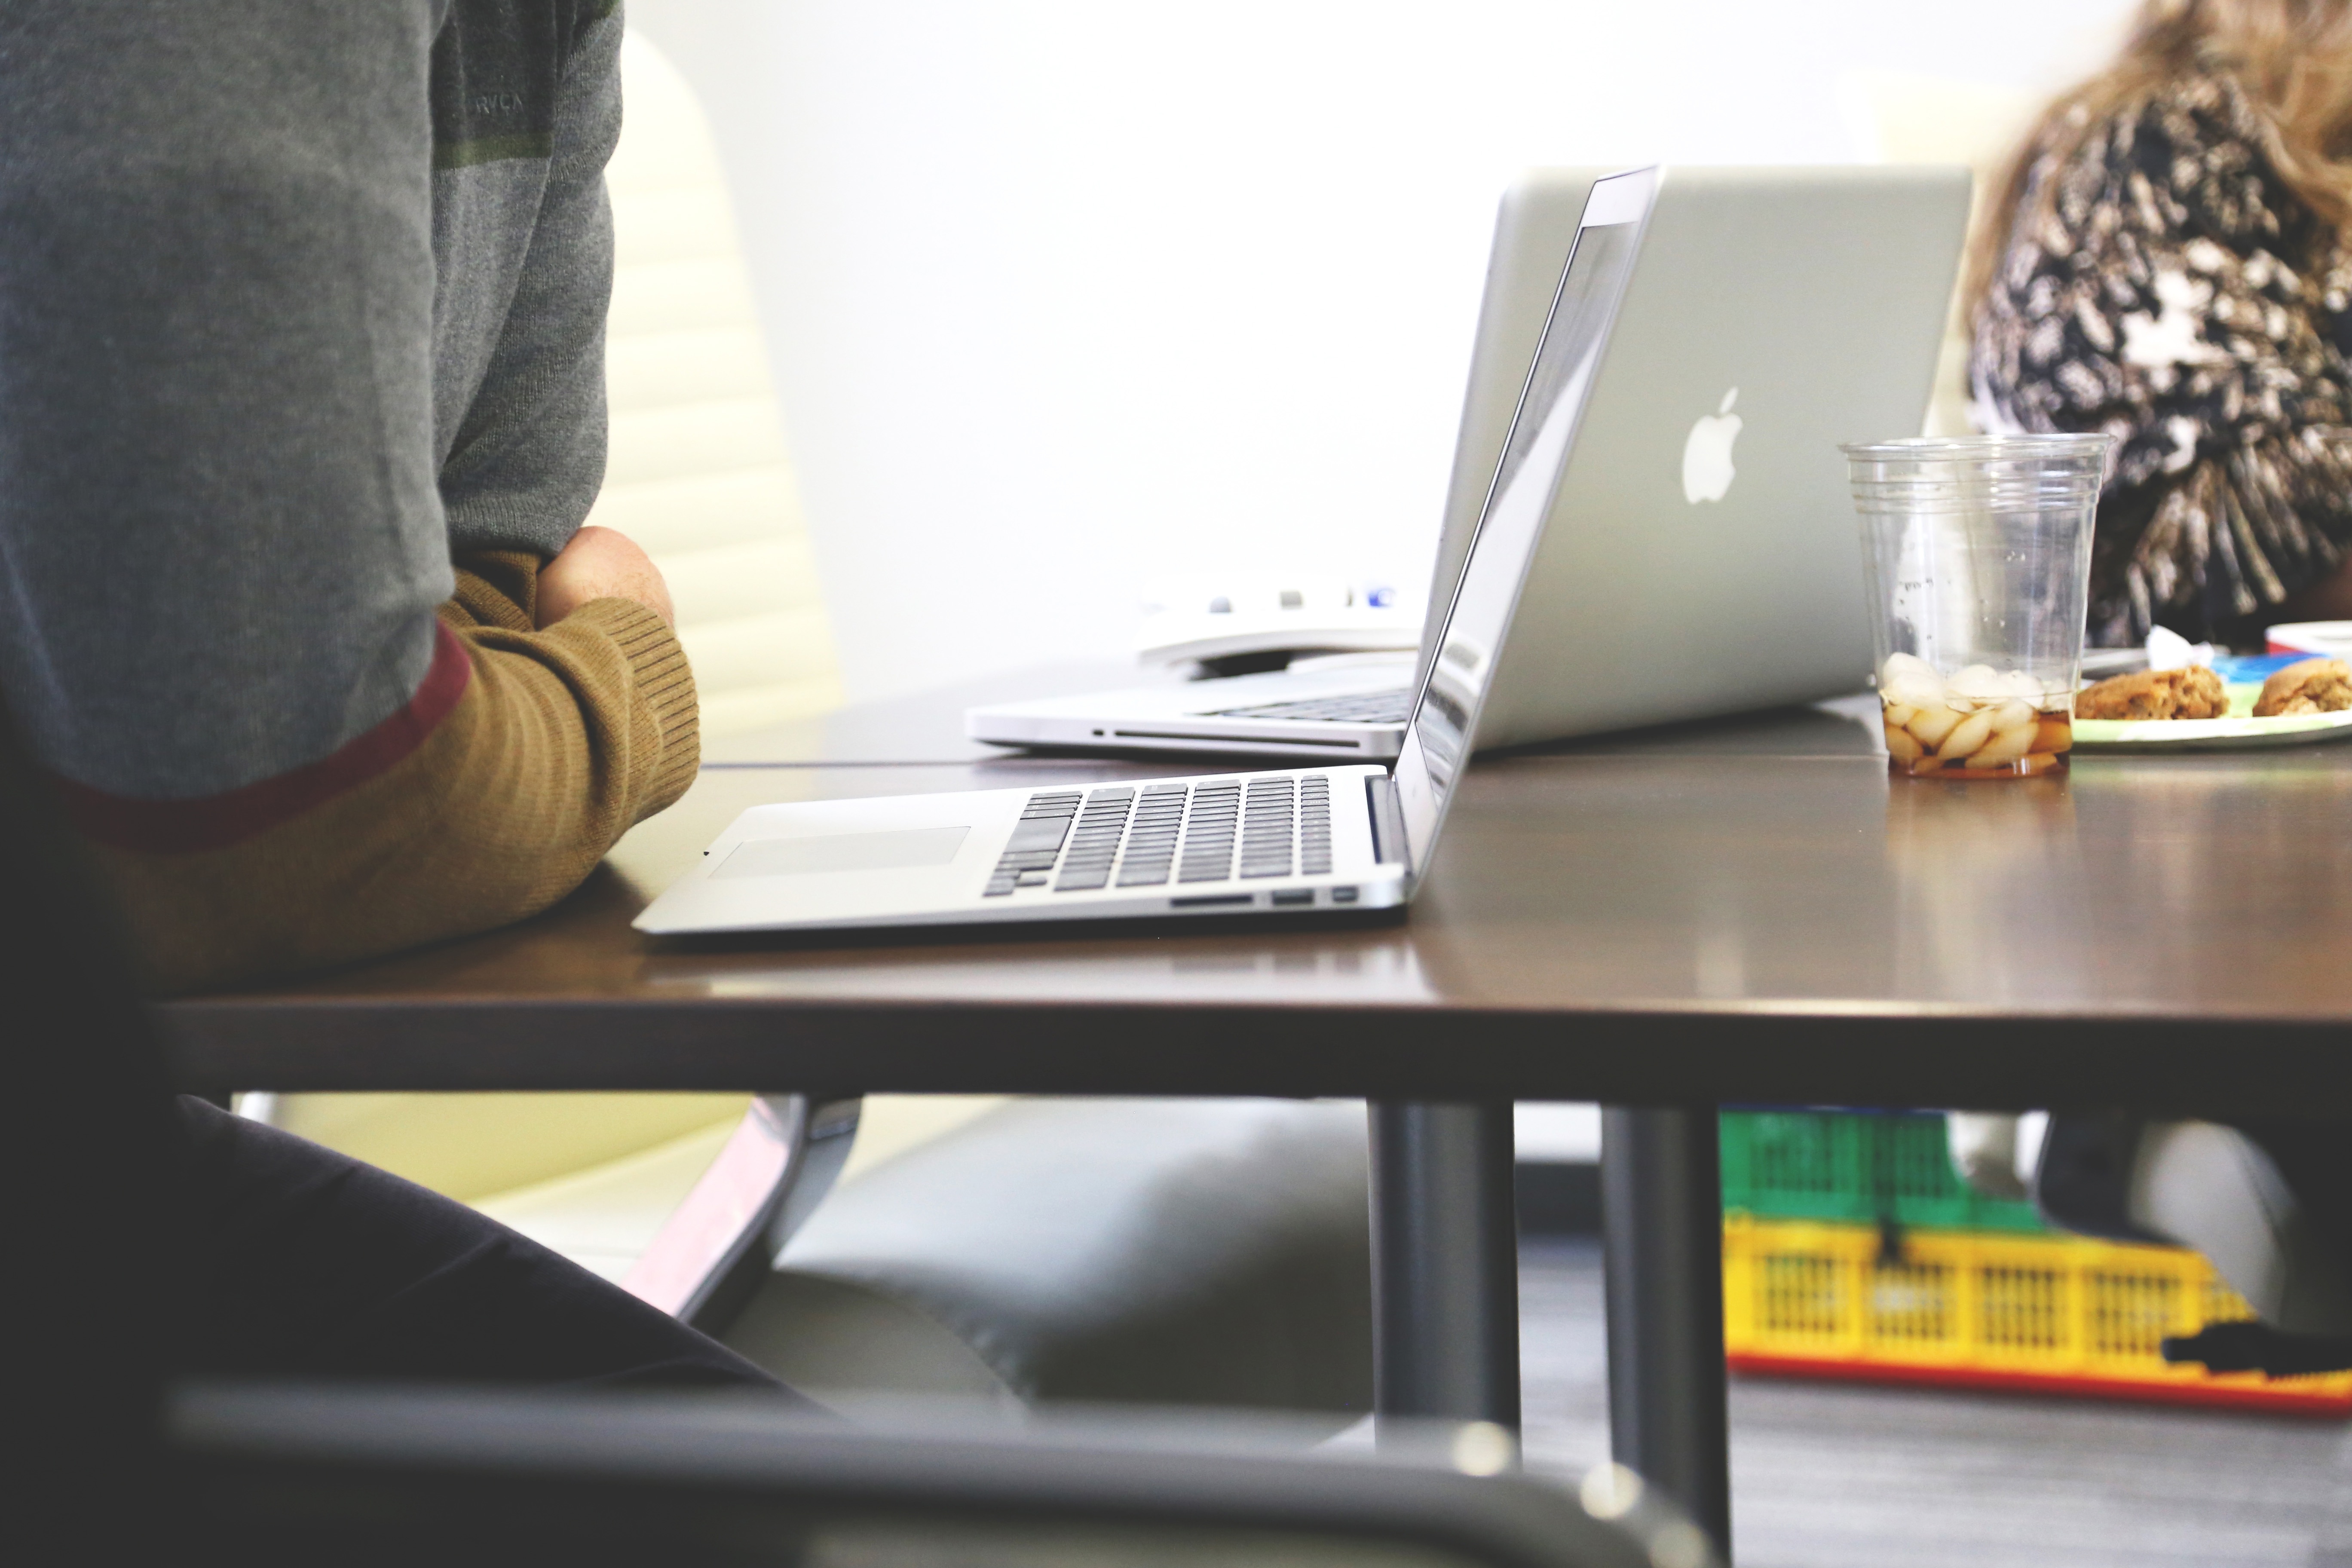
desk, computer, macbook, apple, working, table, creative, technology, office, business, furniture, room, modern, home office, startup, design, display, company, computers, laptops, notebooks, start up, silicon valley